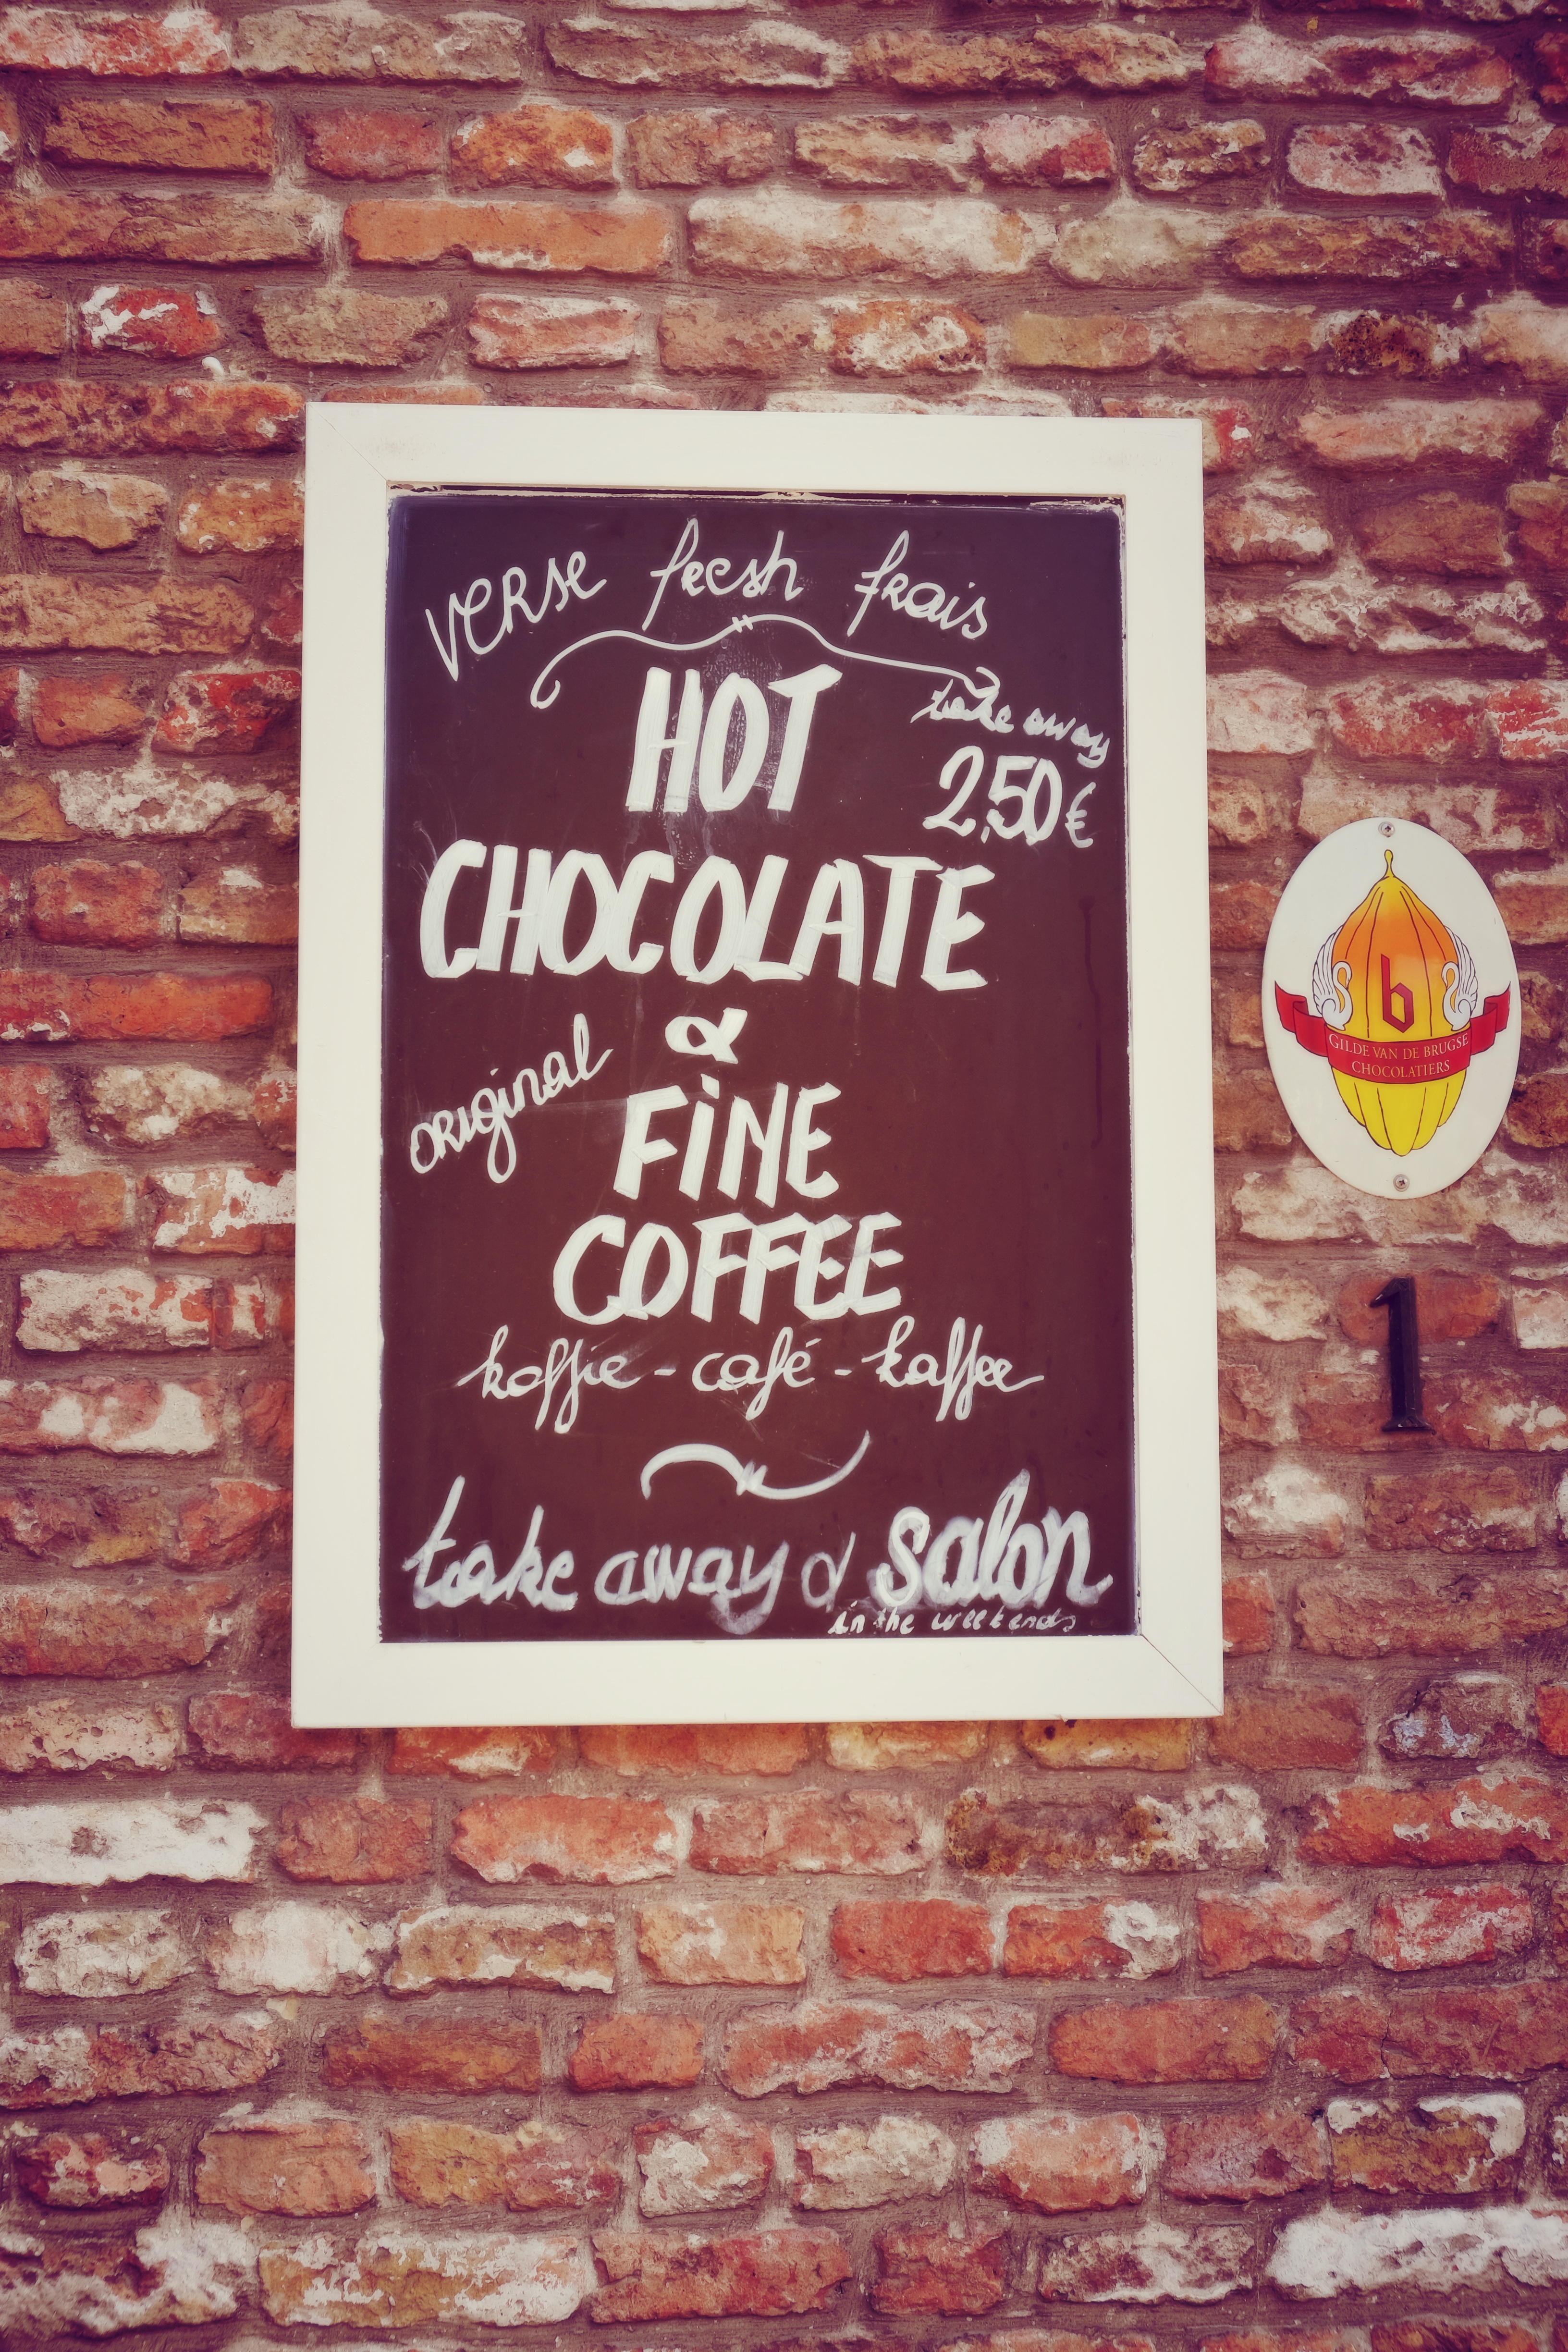
cafe, coffee shop, coffee, vintage, restaurant, wall, ad, sign, banner, menu, chocolate, brick, signage, gourmet, dessert, art, advertisement, tasty, poster, classic, authentic, bruges, quality, brugge, appetizing